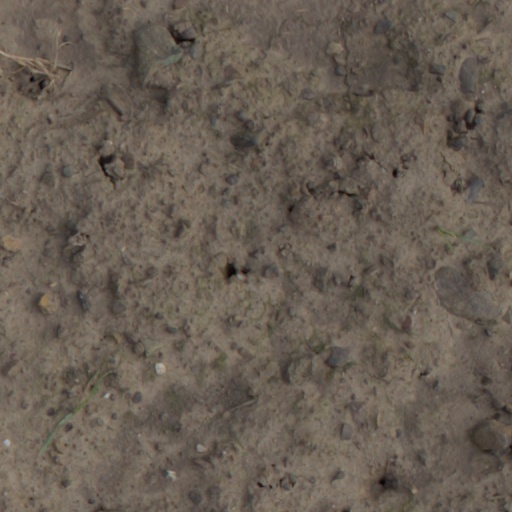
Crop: wheat